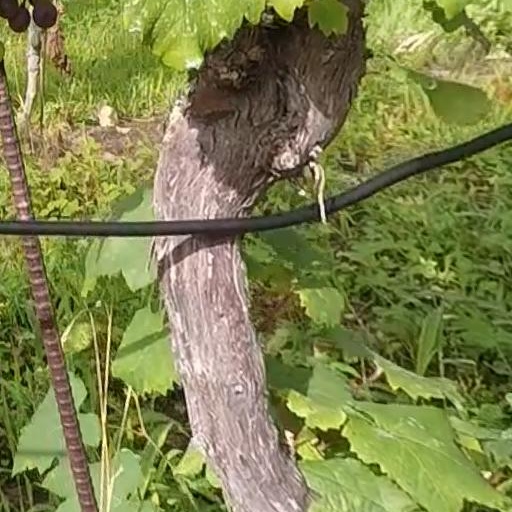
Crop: grape